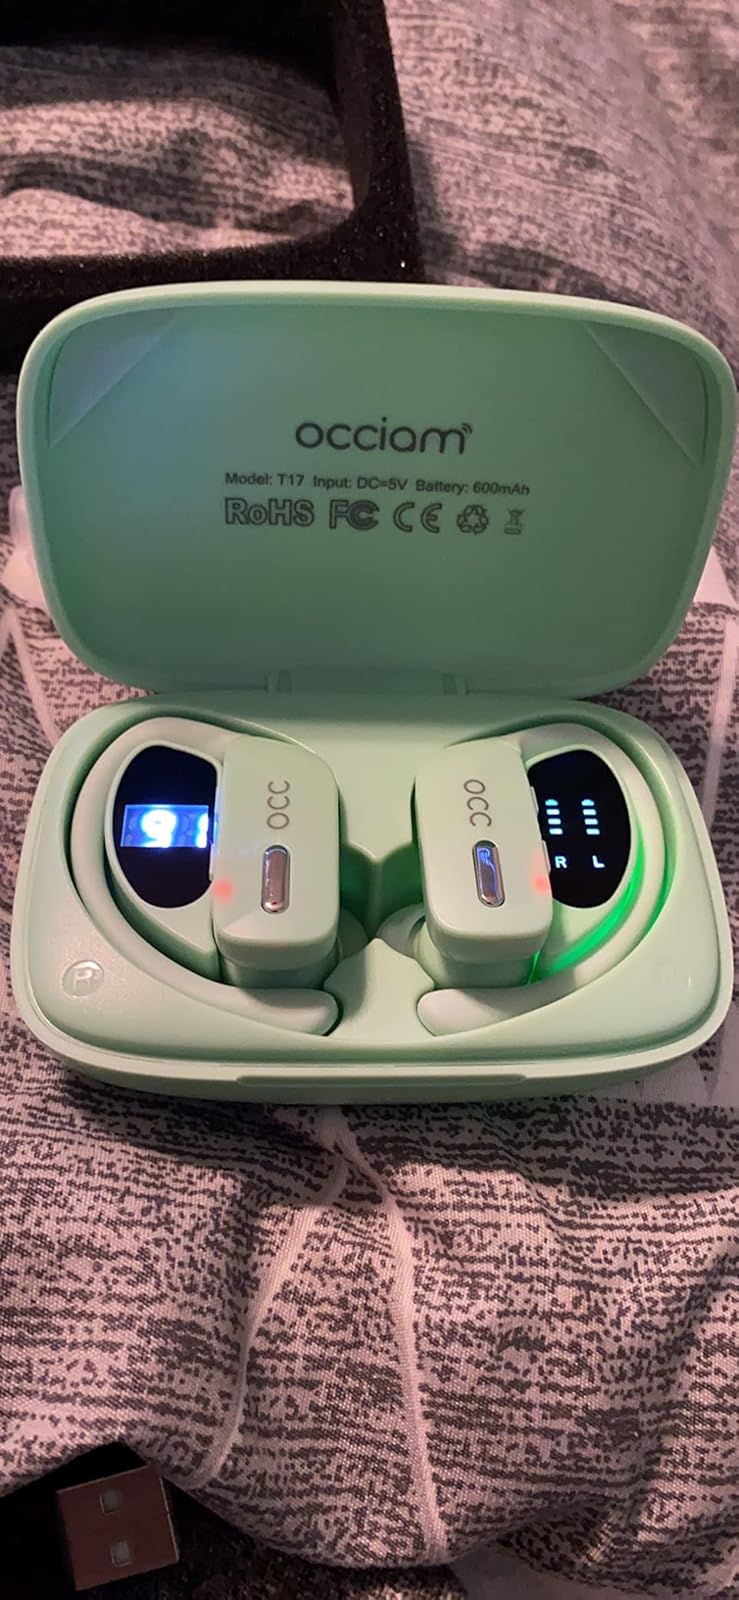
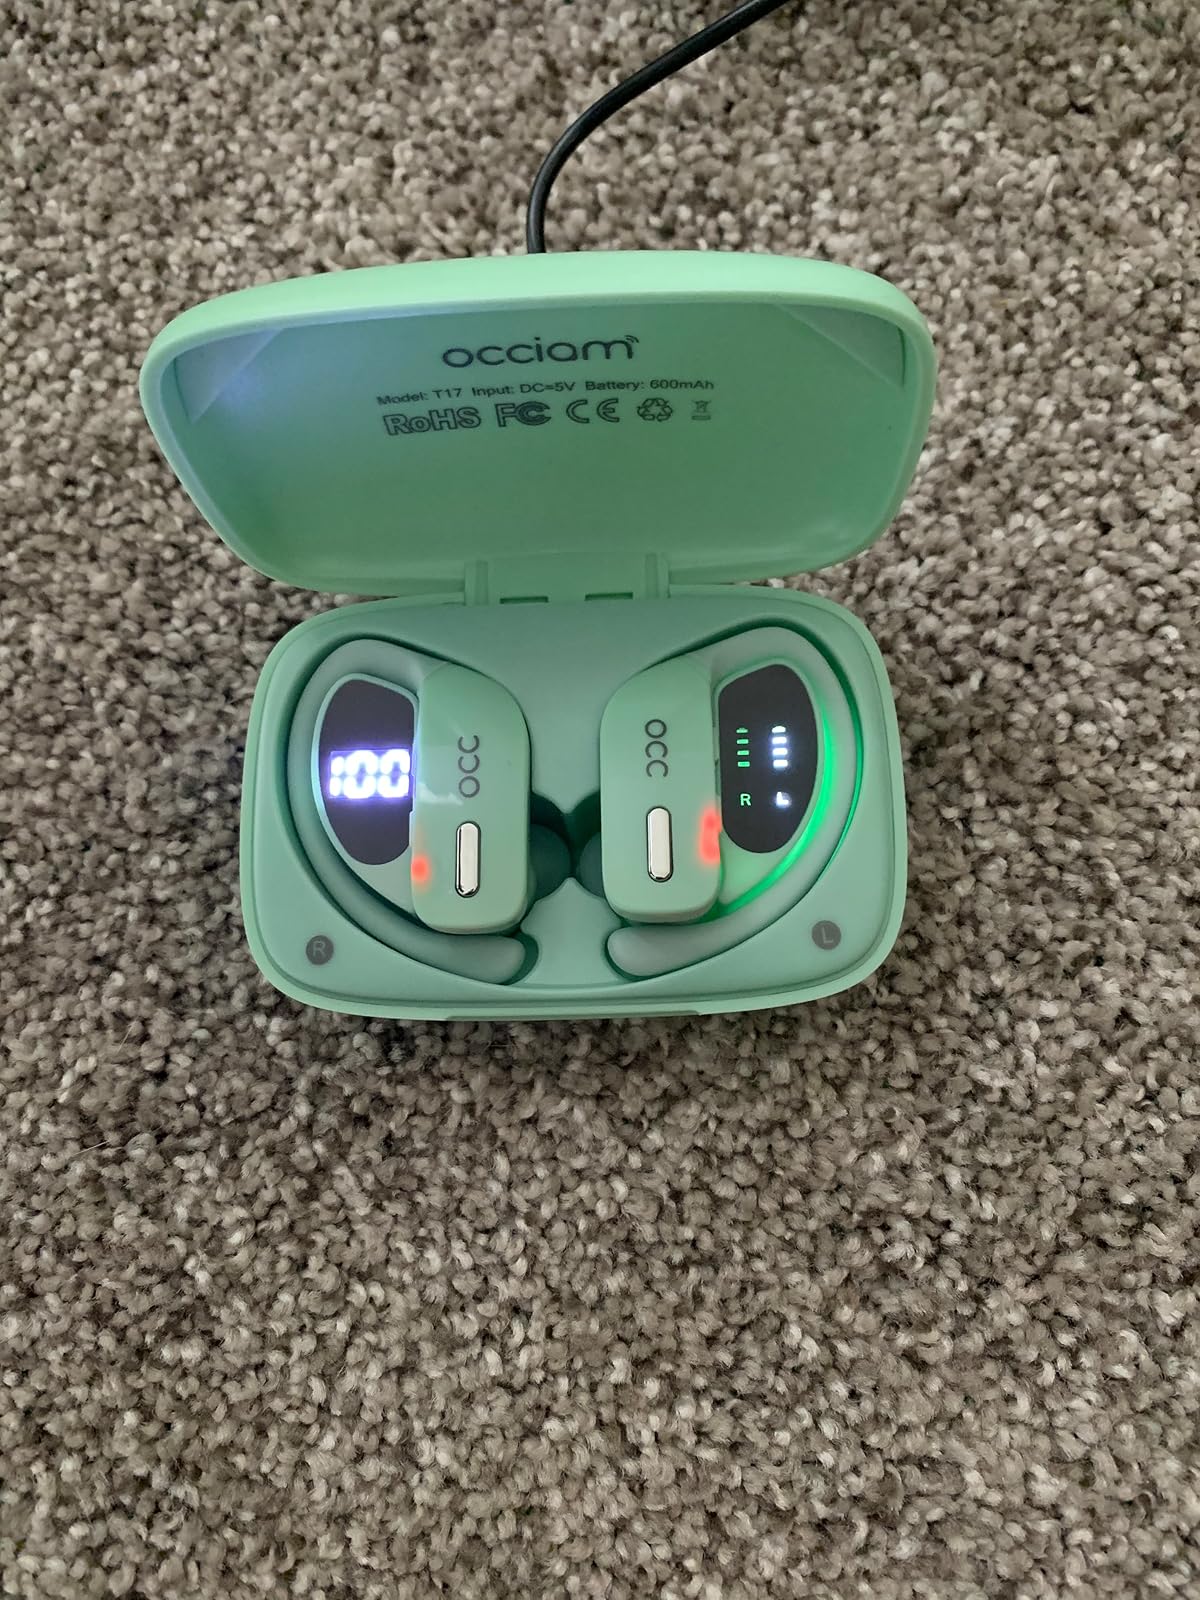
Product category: earbuds
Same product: yes